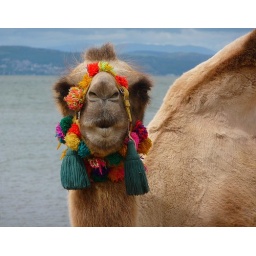
taken in morcambe with a view of the lake district in the back ground